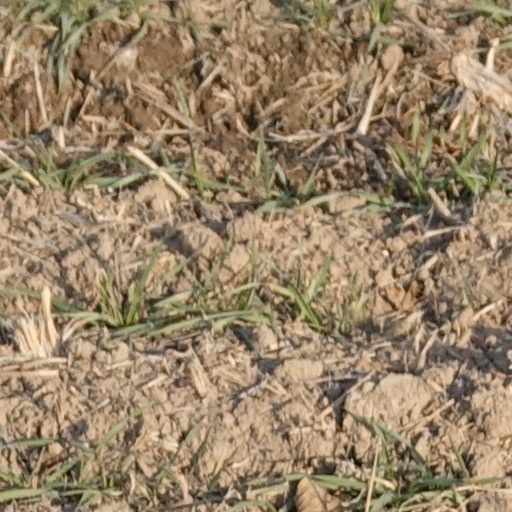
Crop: wheat